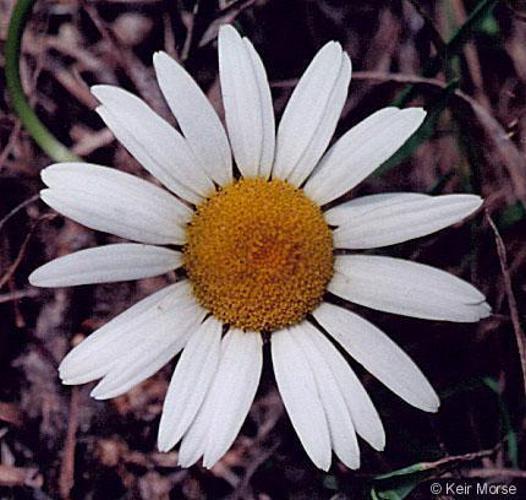
Flower: Daisy